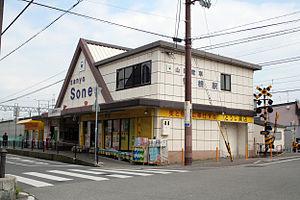
La gare de Sanyō Sone est une gare ferroviaire localisée dans la ville de Takasago, dans la préfecture de Hyōgo au Japon. La gare est exploitée par la compagnie Sanyo Electric Railway, sur la ligne principale Sanyō. Le numéro de la gare est SY 34.